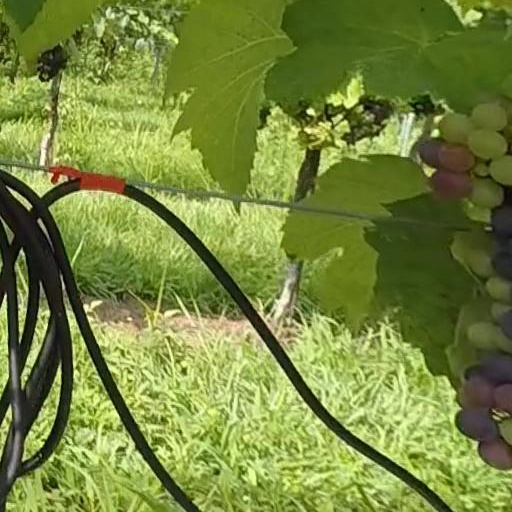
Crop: grape